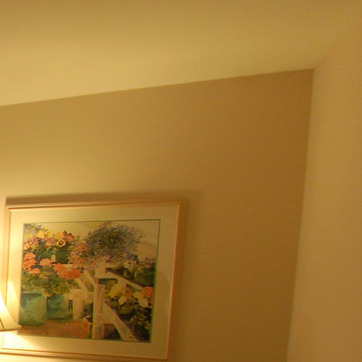
Material: painted